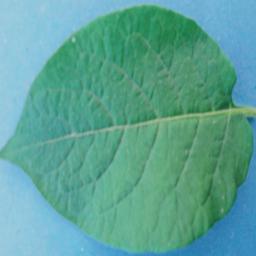
Etiqueta: Sana